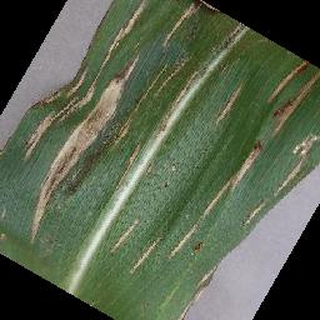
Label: corn_cercospora_leaf_spot